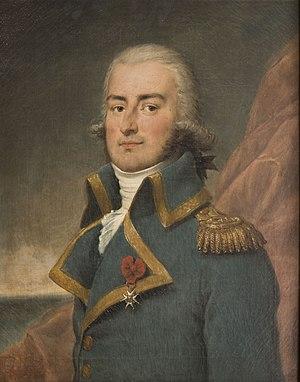
Laurent Jean-François, comte de Truguet, né à Toulon le 10 janvier 1752 et mort dans cette même ville le 26 décembre 1839, est un officier de marine français des XVIIIᵉ et XIXᵉ siècles. Amiral de France, il est ministre de la Marine et ambassadeur de France en Espagne.
L’expédition de Sardaigne est une opération militaire menée en 1793 par les armées de la jeune République française contre le Royaume de Sardaigne.